Code 128

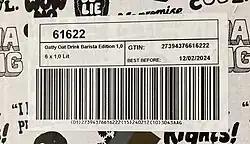
A GS1-128 barcode encoding GTIN, best before date and batch number

GS1-128 (formerly known as UCC/EAN-128) is a subset of Code 128 and is used extensively worldwide in shipping and packaging industries as a product identification code for the container and pallet levels in the supply chain.